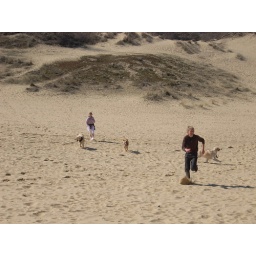
Alix is a female golden retriever and a service dog in training. Picture taken by her foster family.